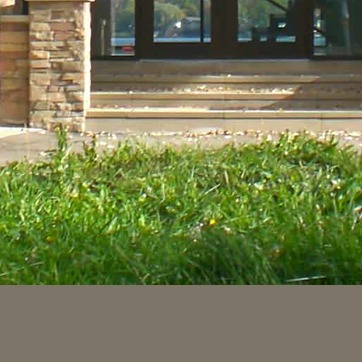
Material: foliage